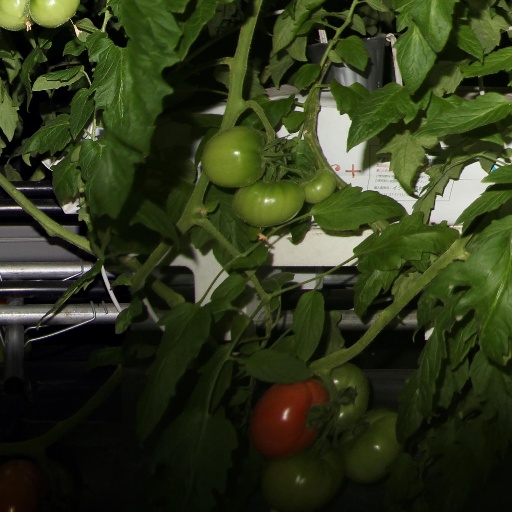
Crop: tomato